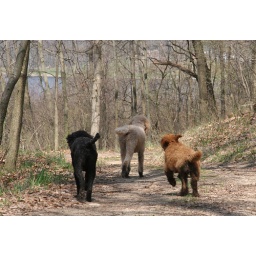
After a long hike around the lake property, the water is calling the spoos